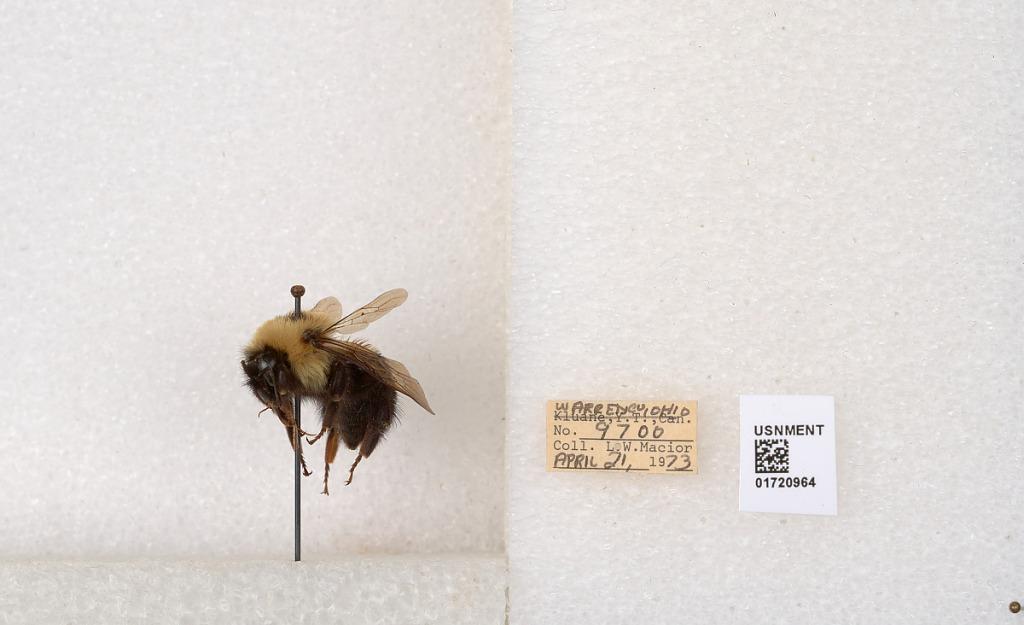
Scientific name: Bombus bimaculatus Cresson
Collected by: L. Macior
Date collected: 1973-4-21
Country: United States
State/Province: Ohio
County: Warren
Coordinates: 39.4276, -84.1668